Peyrelongue-Abos

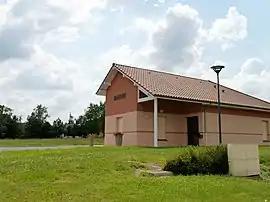
The town hall of Peyrelongue-Abos

Peyrelongue-Abos (Gascon: "Pèiralonga e Avòs") is a commune in the Pyrénées-Atlantiques department in south-western France.